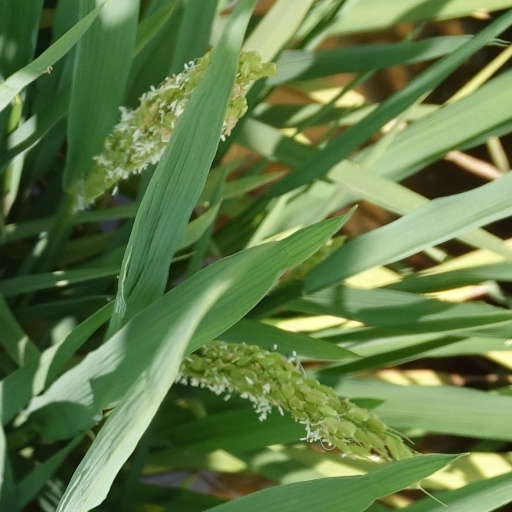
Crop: rice